Industrial Revolution

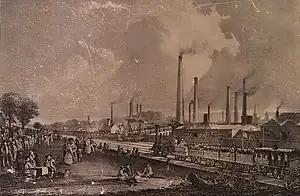
Levels of air pollution rose during the Industrial Revolution, sparking the first modern environmental laws to be passed in the mid-19th century.

Some early spinning and weaving machinery, such as a 40 spindle jenny for about six pounds in 1792, was affordable for cottagers. Later machinery such as spinning frames, spinning mules and power looms were expensive, giving rise to capitalist ownership of factories.